Bury, West Sussex

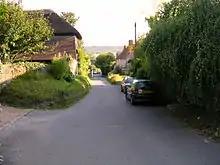
The Street, Bury.

West Burton, across some fields to the west, is smaller than Bury and has many interesting old houses.